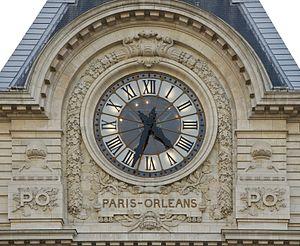
Une des deux horloges de la façade de l'ancienne gare d'Orsay, aujourd'hui le musée d'Orsay à Paris.""Paris-Orléans"" (P-O) est le nom de la compagnie de chemins de fer d'origine.